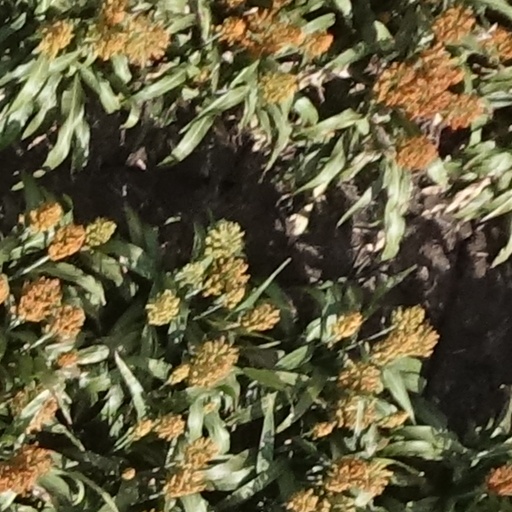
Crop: sorghum